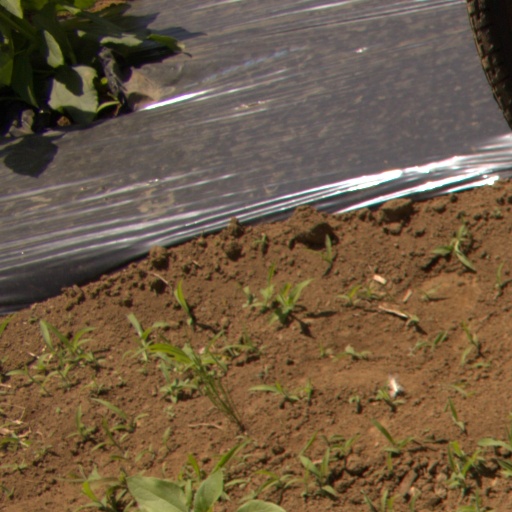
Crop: Jerusalem artichoke